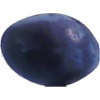
Label: Plum 3